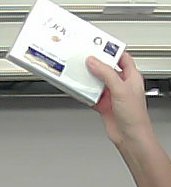
Product: dove_soap